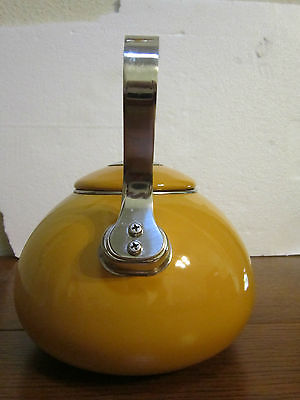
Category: kettle